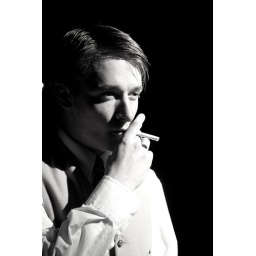
Only by the street lamps